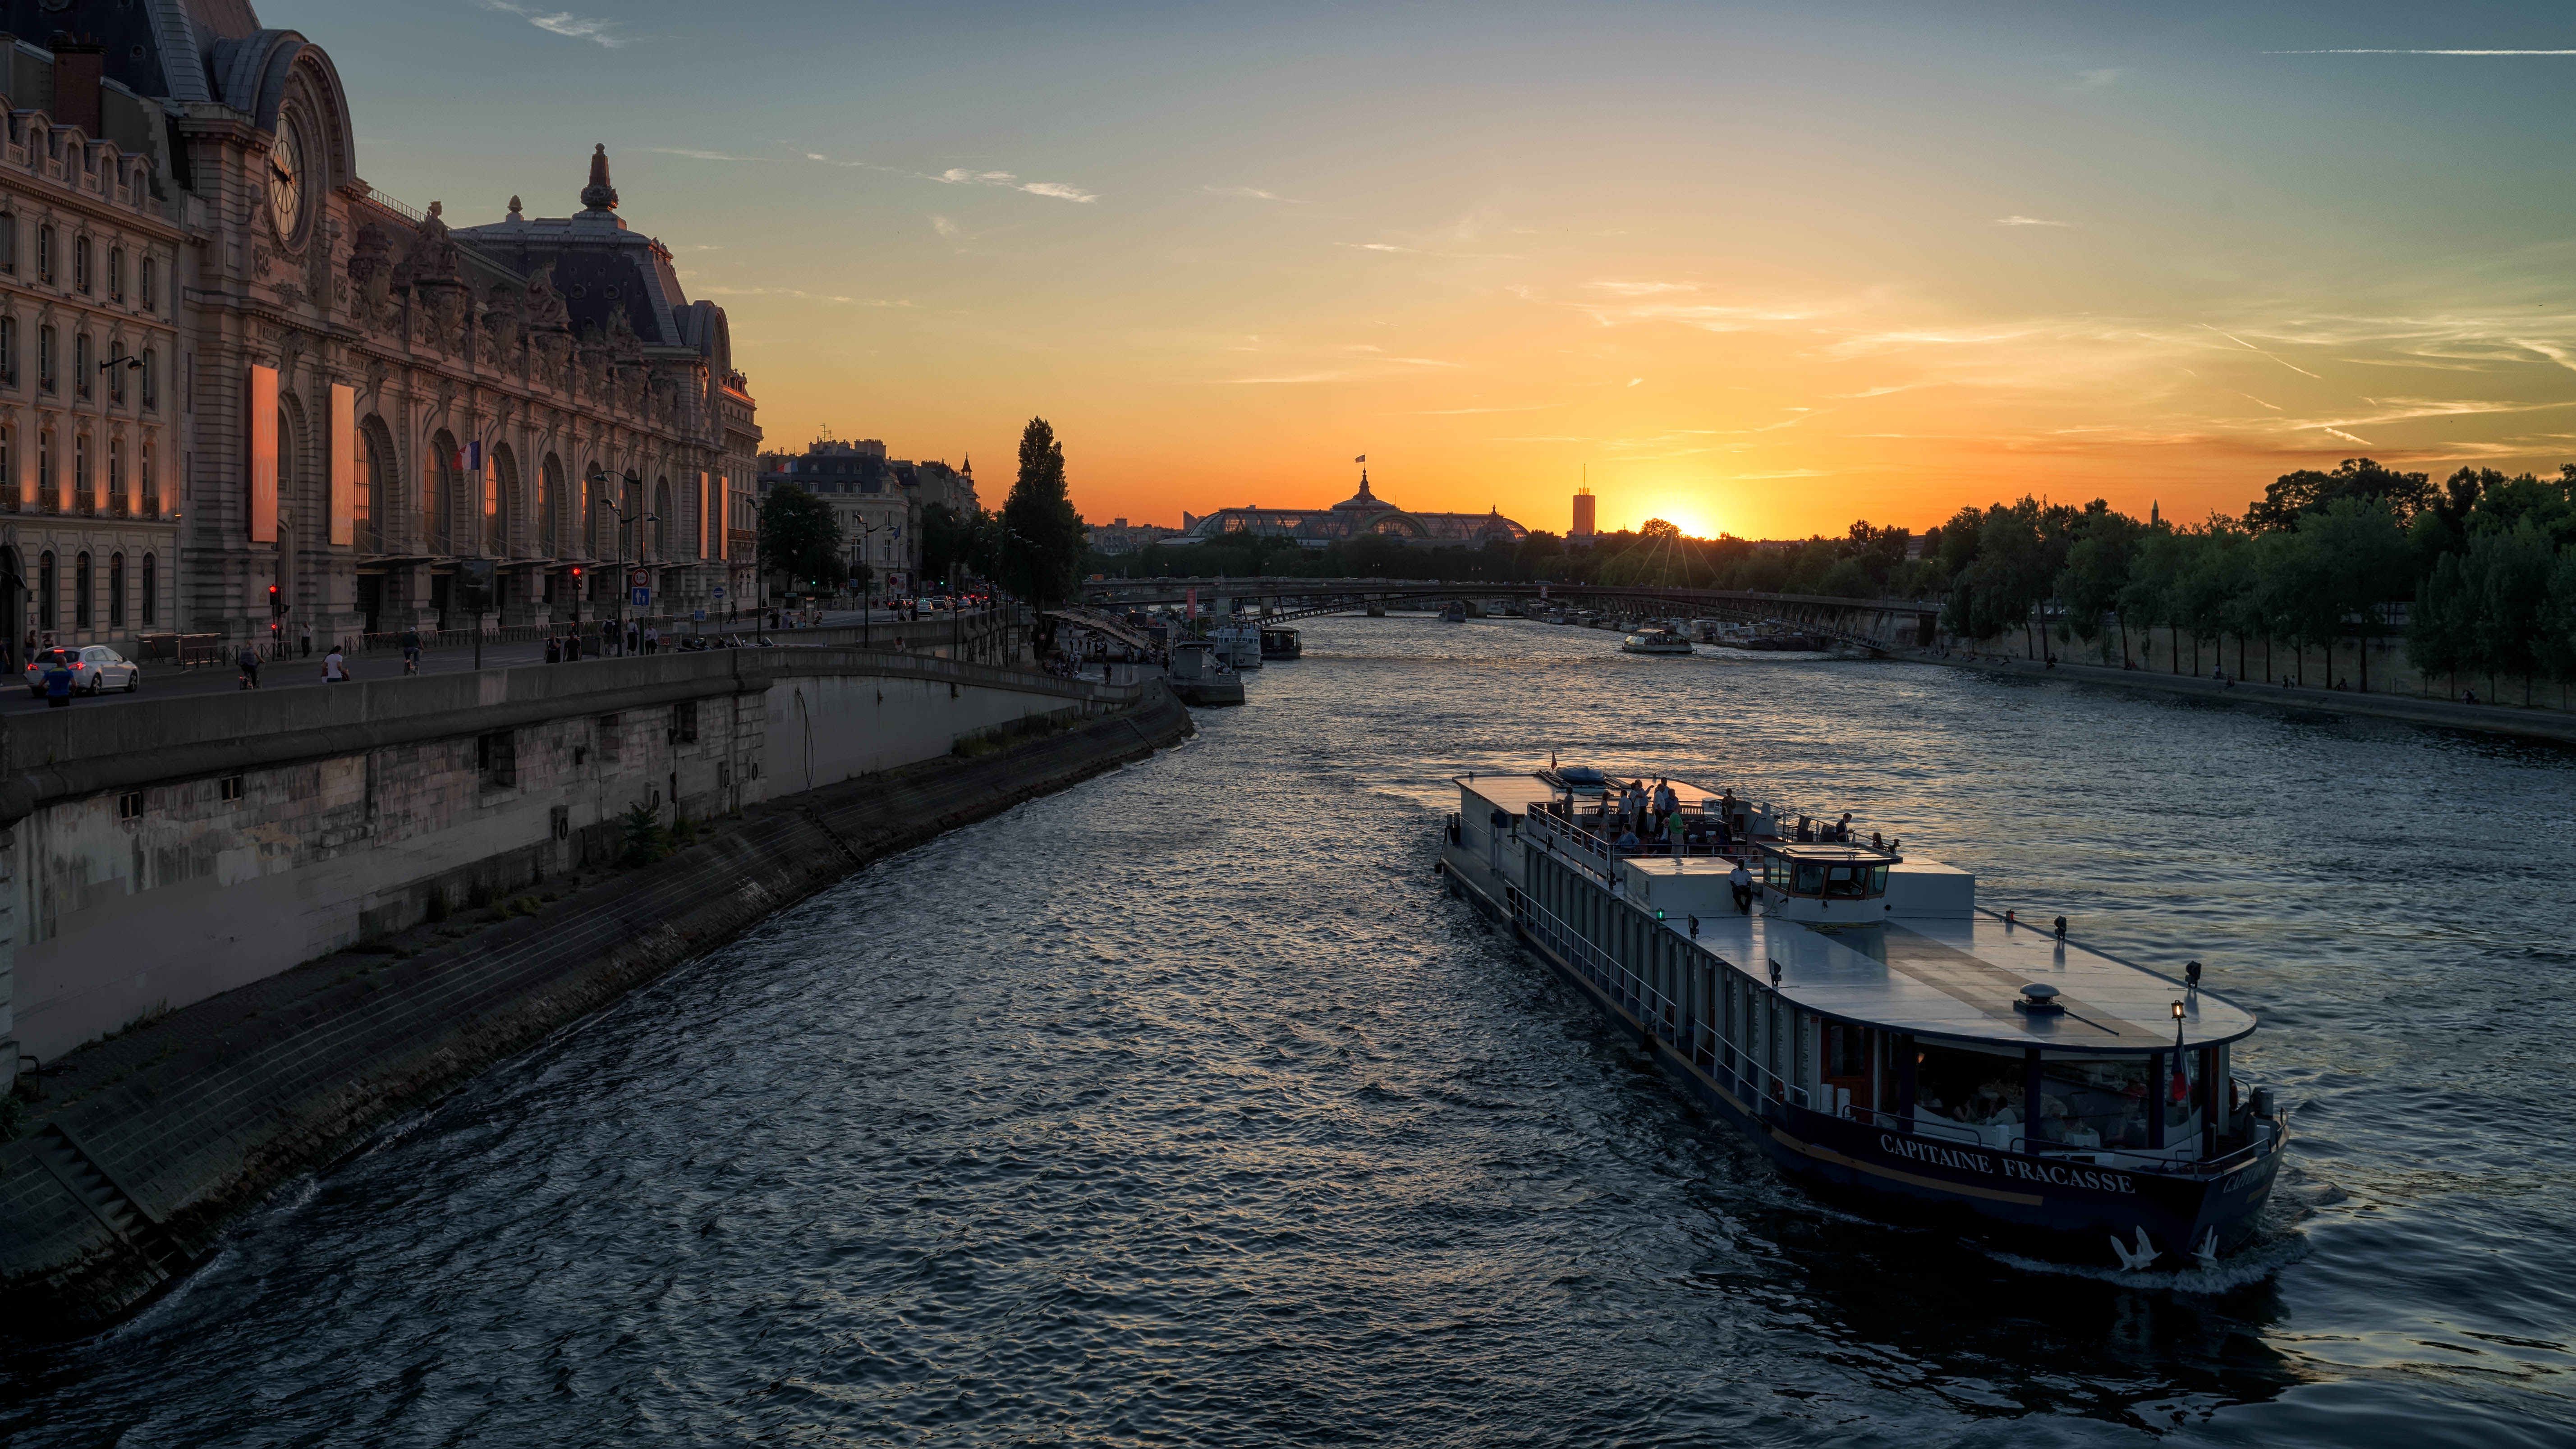
sea, coast, sunrise, sunset, boat, morning, dawn, paris, river, canal, cityscape, dusk, france, evening, reflection, vehicle, nikon, waterway, places, cruise, 2015, tour, seine, channel, d750, fr, bateaux, mouches, iledefrance